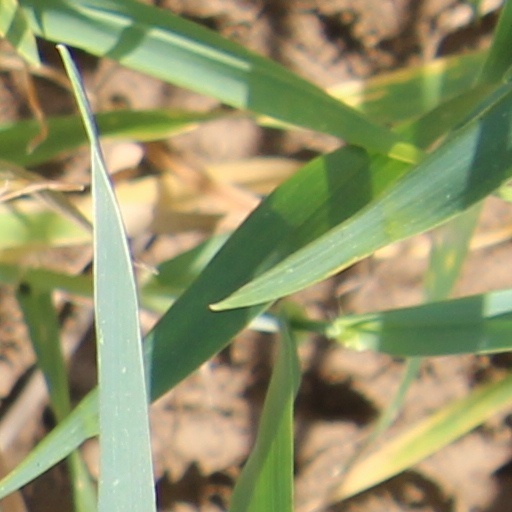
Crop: wheat